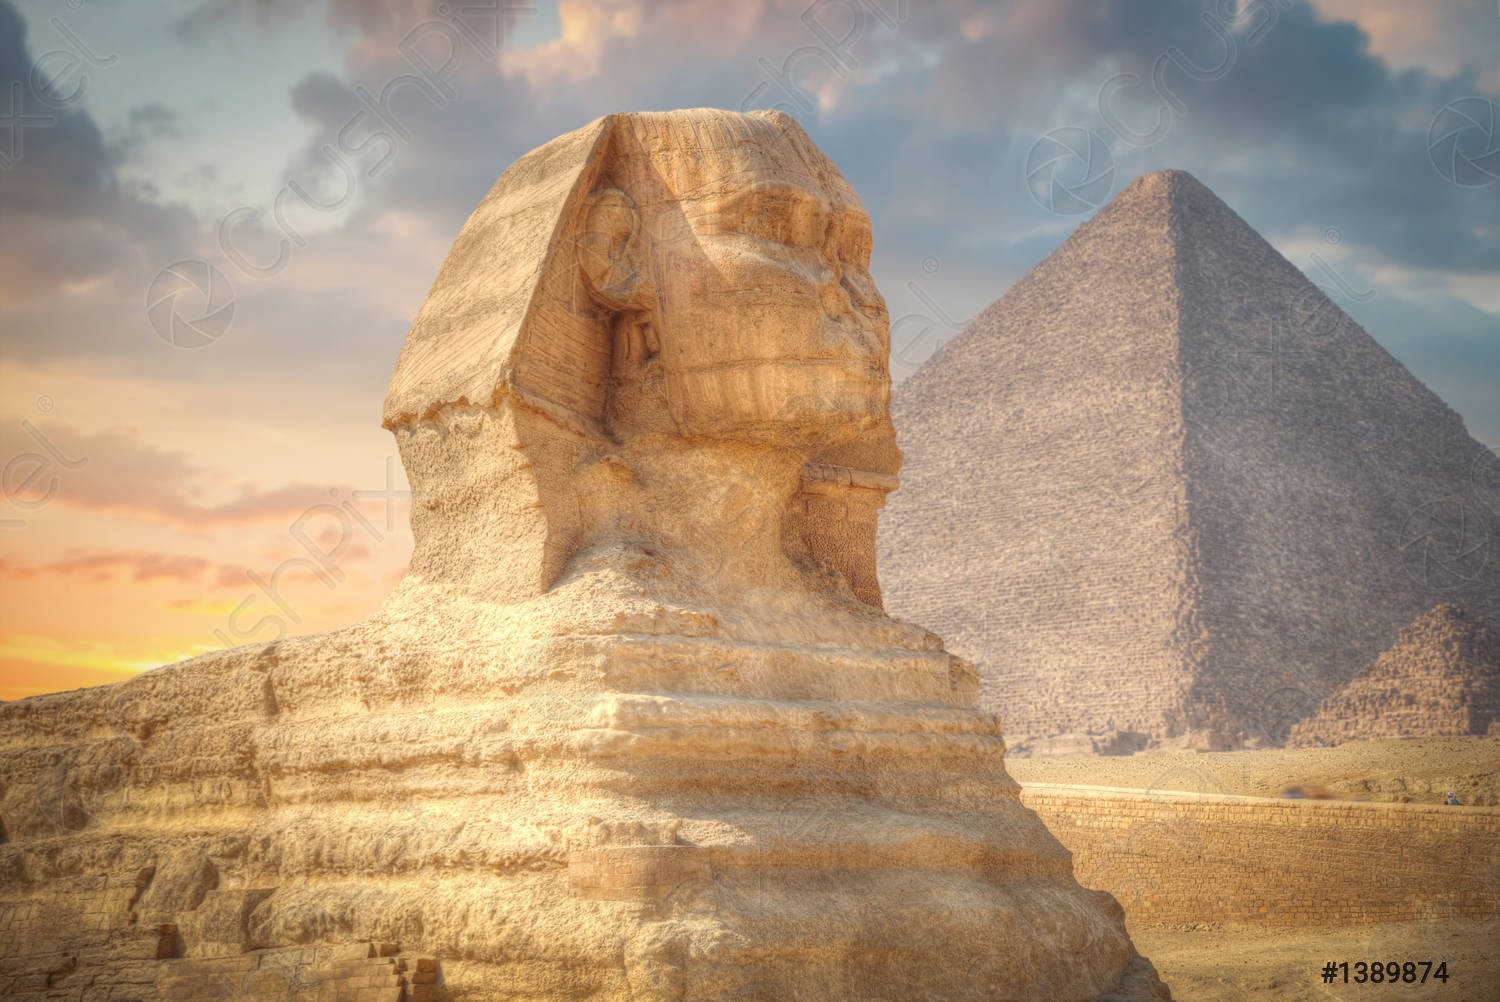
Landmark: Pyramids of Giza